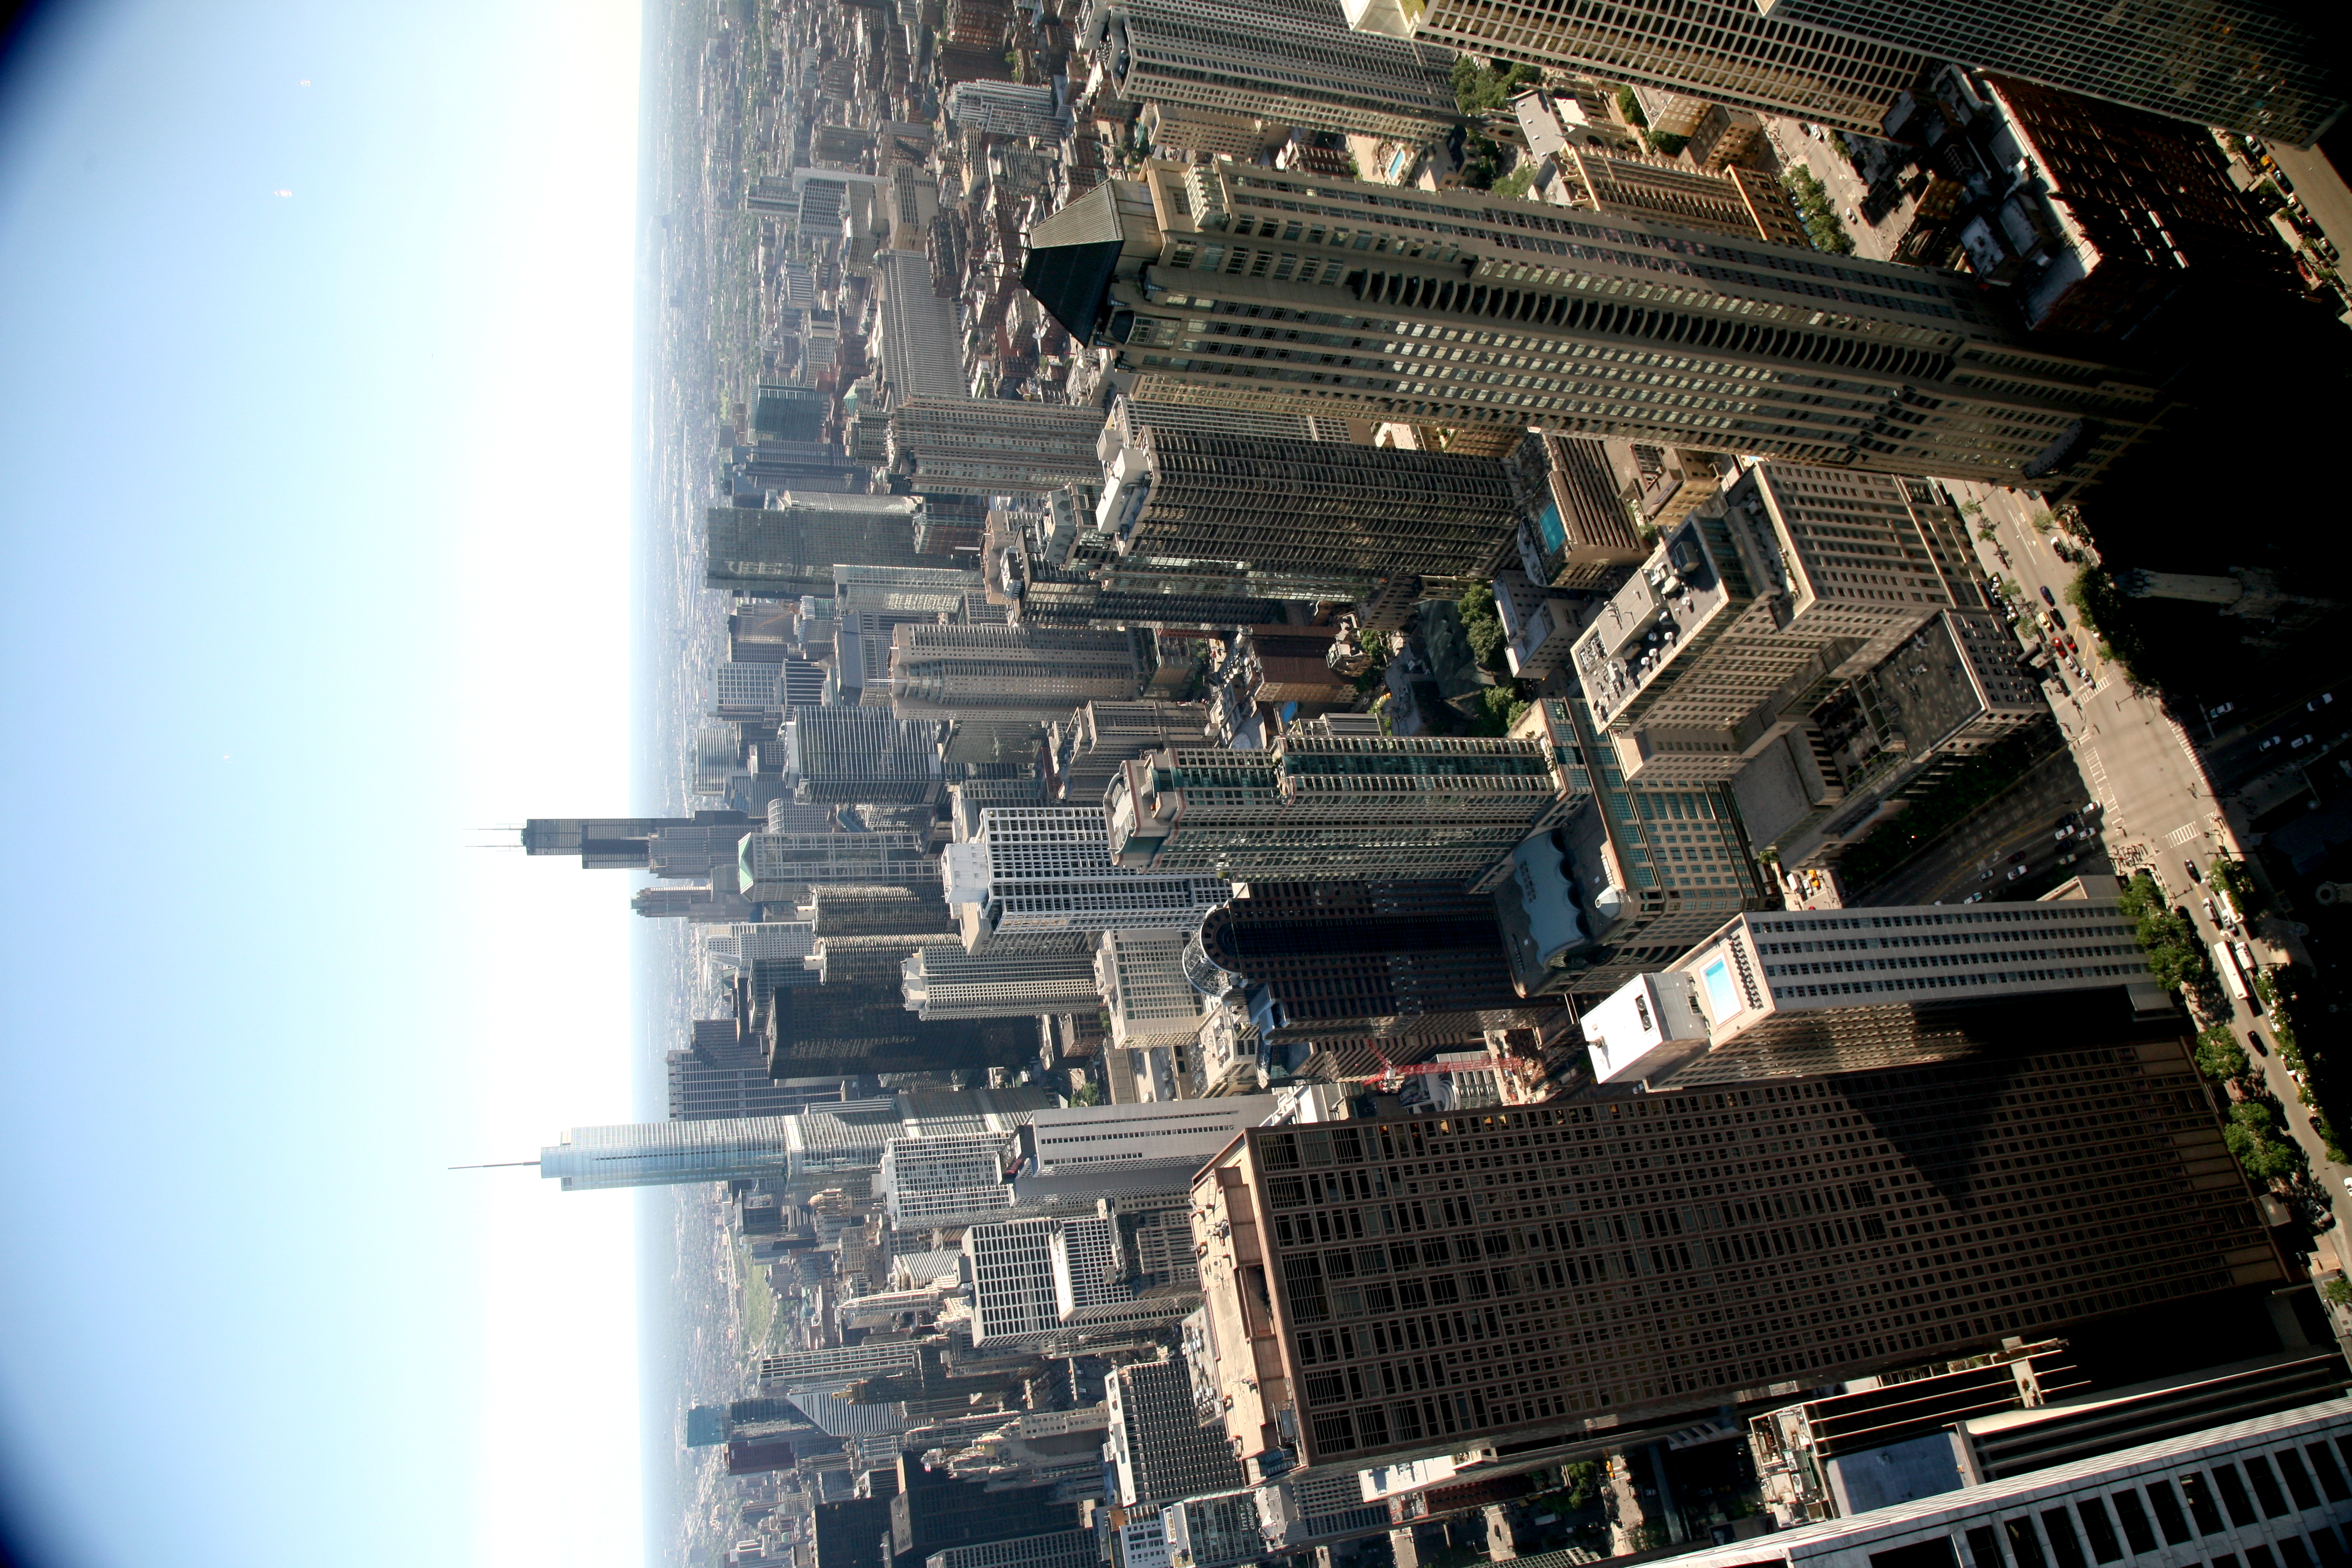
horizon, architecture, skyline, street, building, city, skyscraper, cityscape, downtown, tower, landmark, chicago, tower block, 5d, loop, johnhancock, johnhancockcenter, metropolis, skycraper, neighbourhood, johnhancocktower, aerial photography, urban area, geographical feature, human settlement, atmosphere of earth, metropolitan area